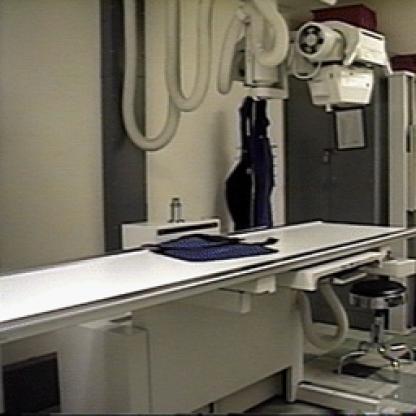
Scene: Indoor